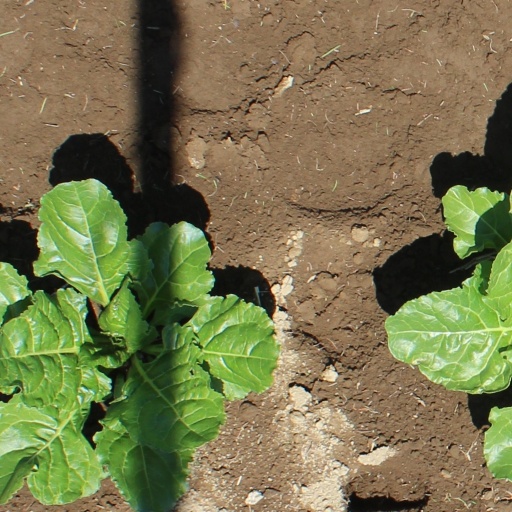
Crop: sugar beet